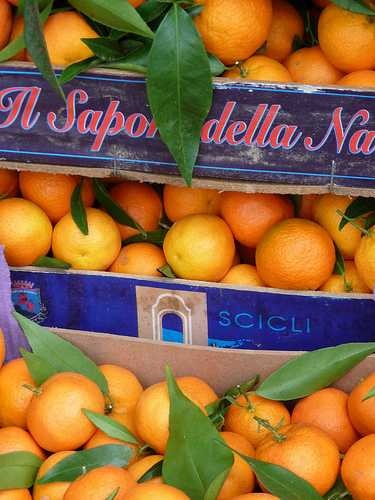
Label: Orange